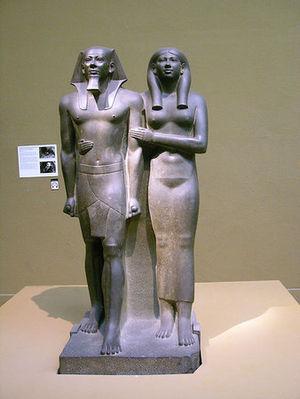
Khâmerernebty II est la sœur et femme du pharaon Mykérinos avec lequel elle engendre Chepseskaf.